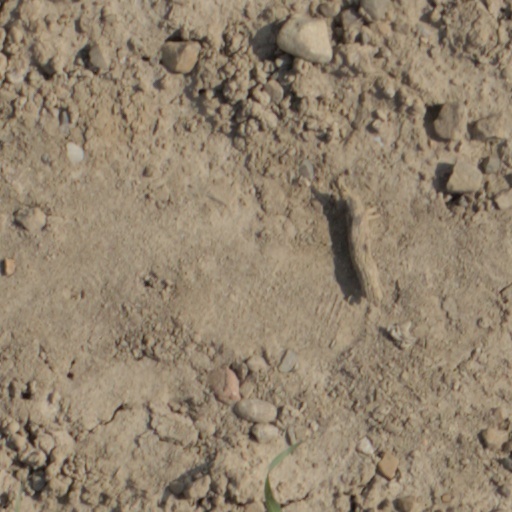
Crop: wheat